Sky position (RA, Dec in degrees): 323.883, 0.3153
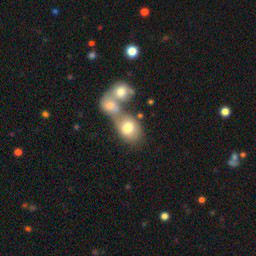
Galaxy morphology: Merging Galaxies